American Life

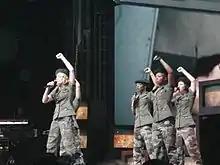
Image of a woman wearing military gear. She is blonde and is wearing a hat on her head. She's surrounded by people dressed in similar clothing.

By 2003, Madonna suggested that she was in a revolutionary mood, which led to journalistic discussions that another image makeover would take place for her. Still recovering from the commercial disappointment of "Swept Away", Madonna changed her image completely to resemble that of a fighter, with inspirations from pictures of Argentinian guerrilla leader Che Guevara. French design team M/M Paris (Michael Amzalag and Mathias Augustyniak) were responsible for the artwork of "American Life". The duo are best known for their collaborations with musicians and Madonna hired the duo after discussing the concept for just six minutes. The photo shoot for the album was done by photographer Craig McDean in January 2003 at Los Angeles, and cost a reported $415,000. McDean had already worked with Madonna for the cover of "Vanity Fair" magazine in October 2002; this shoot had a military theme, with Madonna posing in dark green and black clothes, combat boots, and guns.